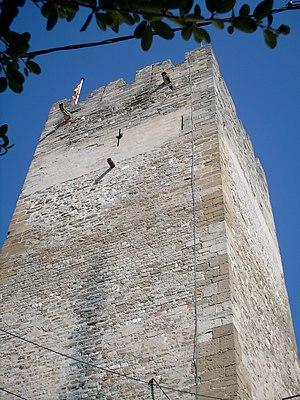
Cet article recense les monuments historiques français classés en 1910.
Monteux est une commune française située dans le département de Vaucluse, en région Provence-Alpes-Côte d'Azur. Elle fait partie de la communauté de communes Les Sorgues du Comtat.
Cet article recense les monuments historiques du département de Vaucluse, en France.